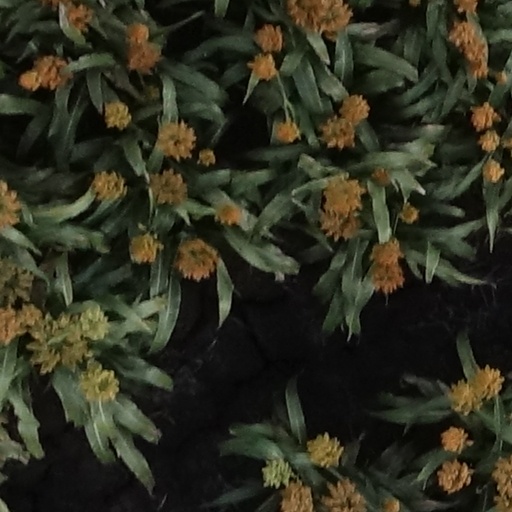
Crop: sorghum